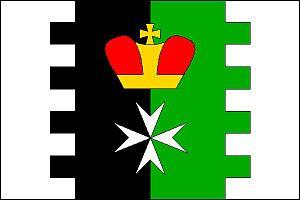
Orlovice est une commune du district de Vyškov, dans la région de Moravie-du-Sud, en République tchèque. Sa population s'élevait à 315 habitants en 2017.